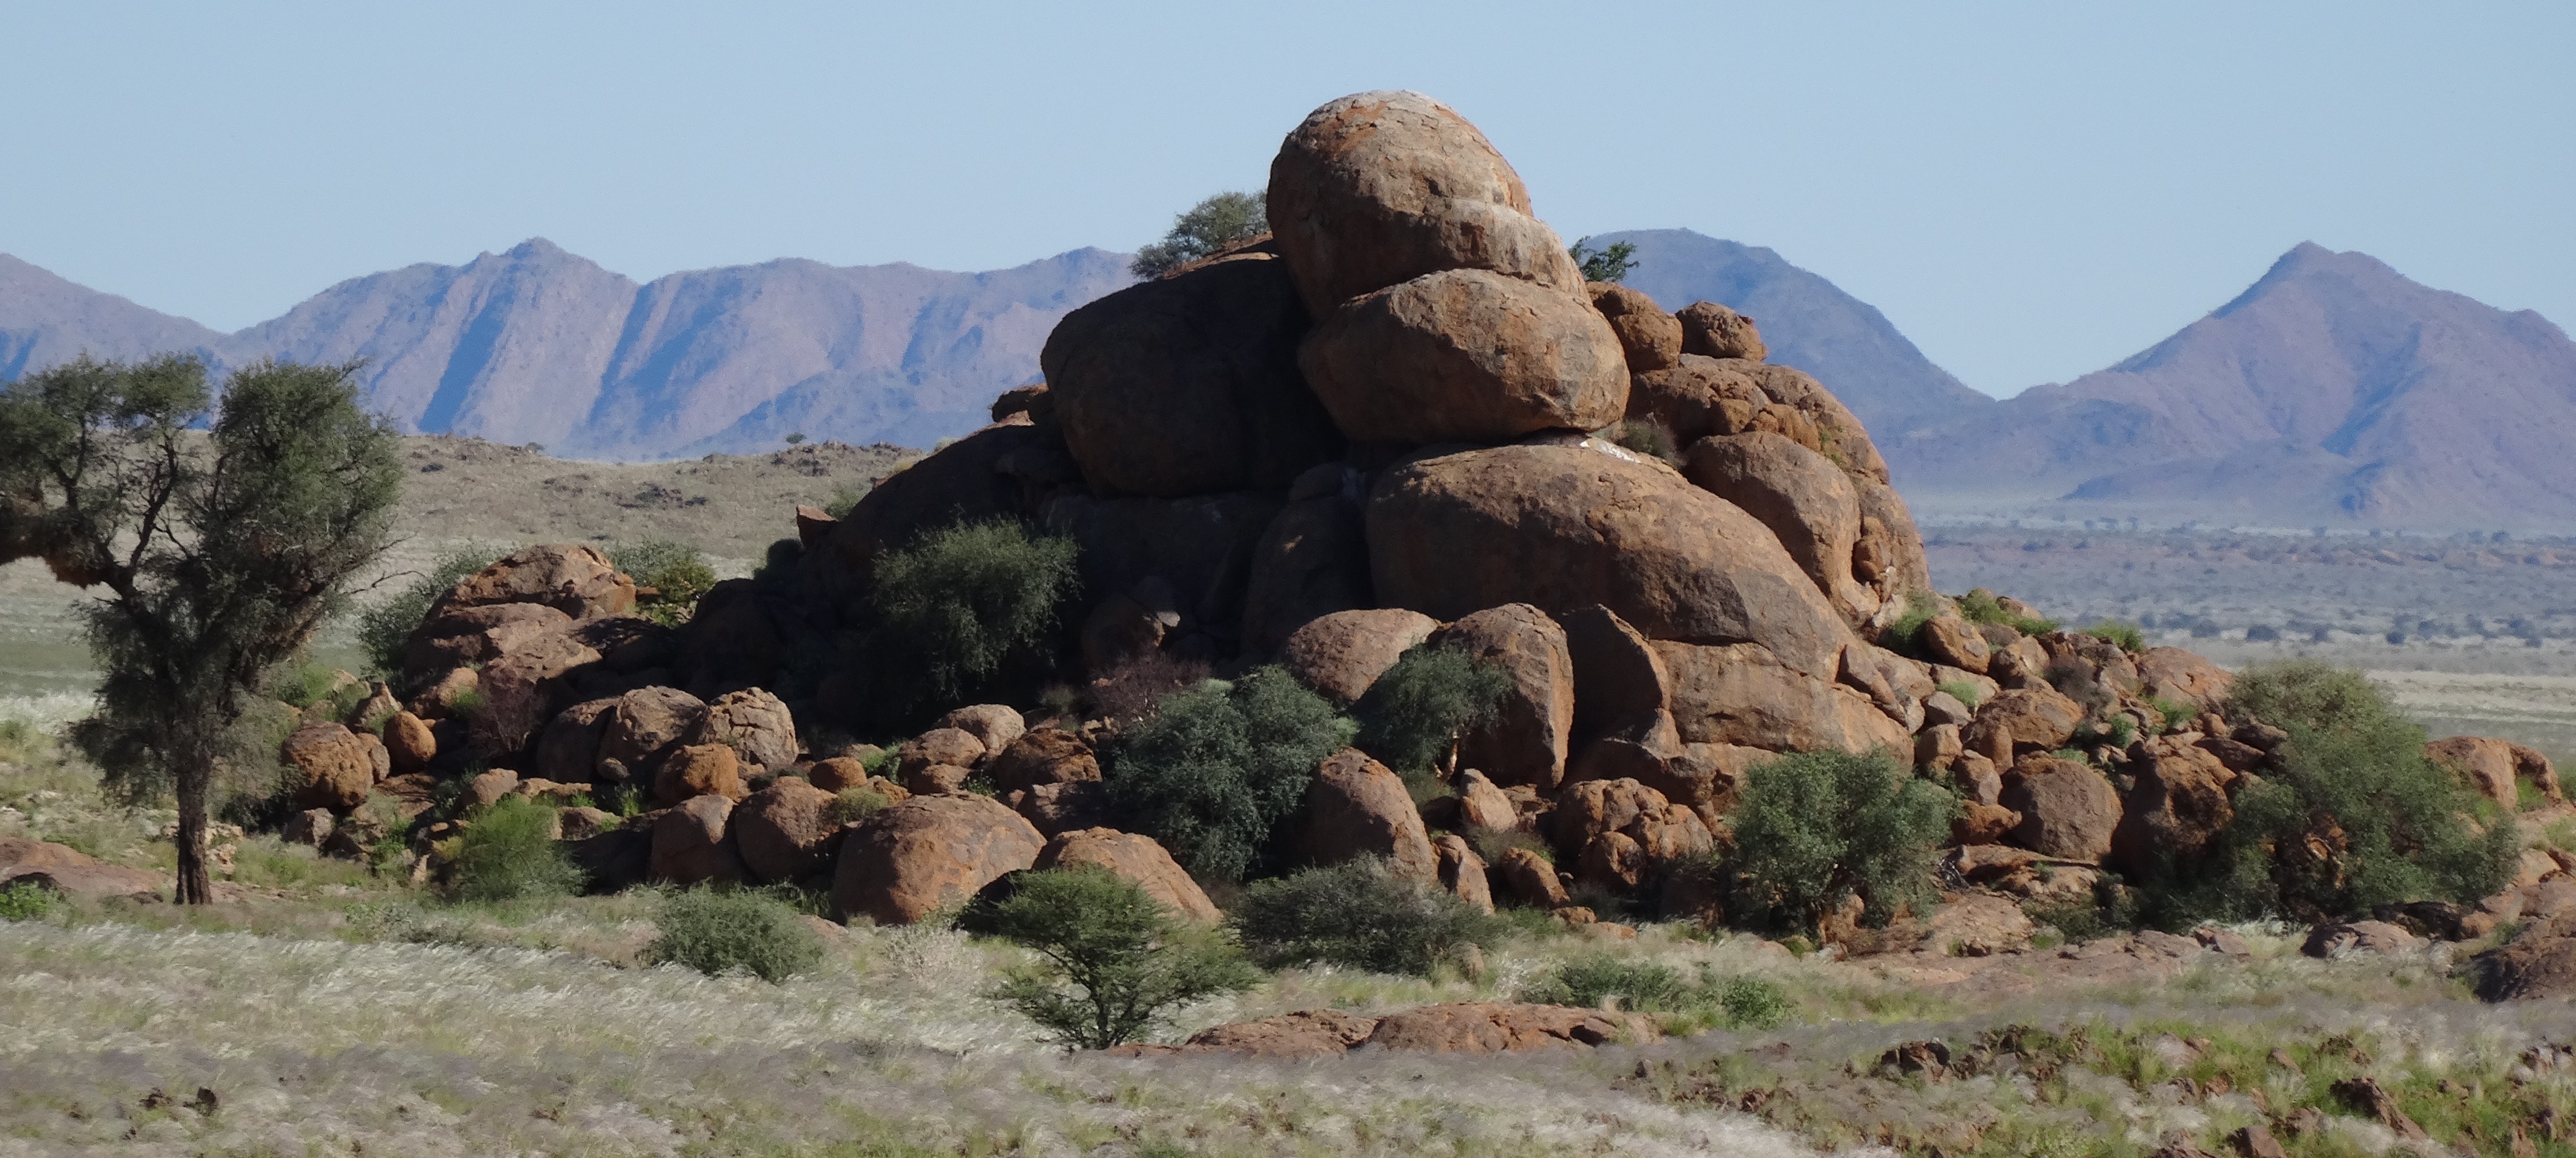
landscape, rock, wilderness, mountain, desert, valley, formation, national park, stones, geology, badlands, boulder, plateau, wadi, landform, namibia, naukluft, natural environment, geographical feature, mountainous landforms